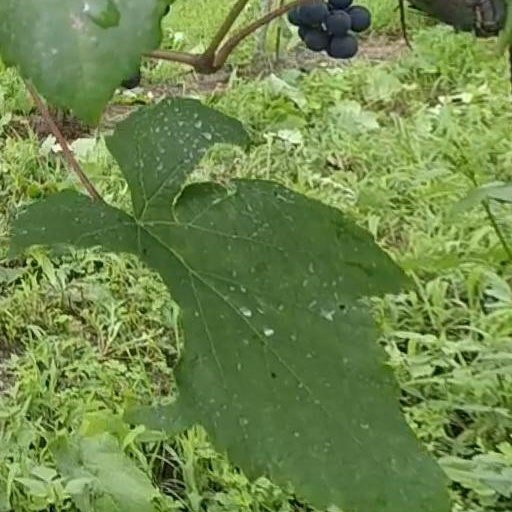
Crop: grape